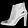
Label: Ankle boot